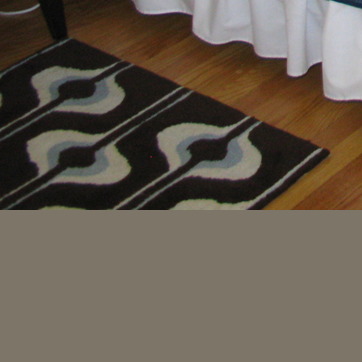
Material: carpet